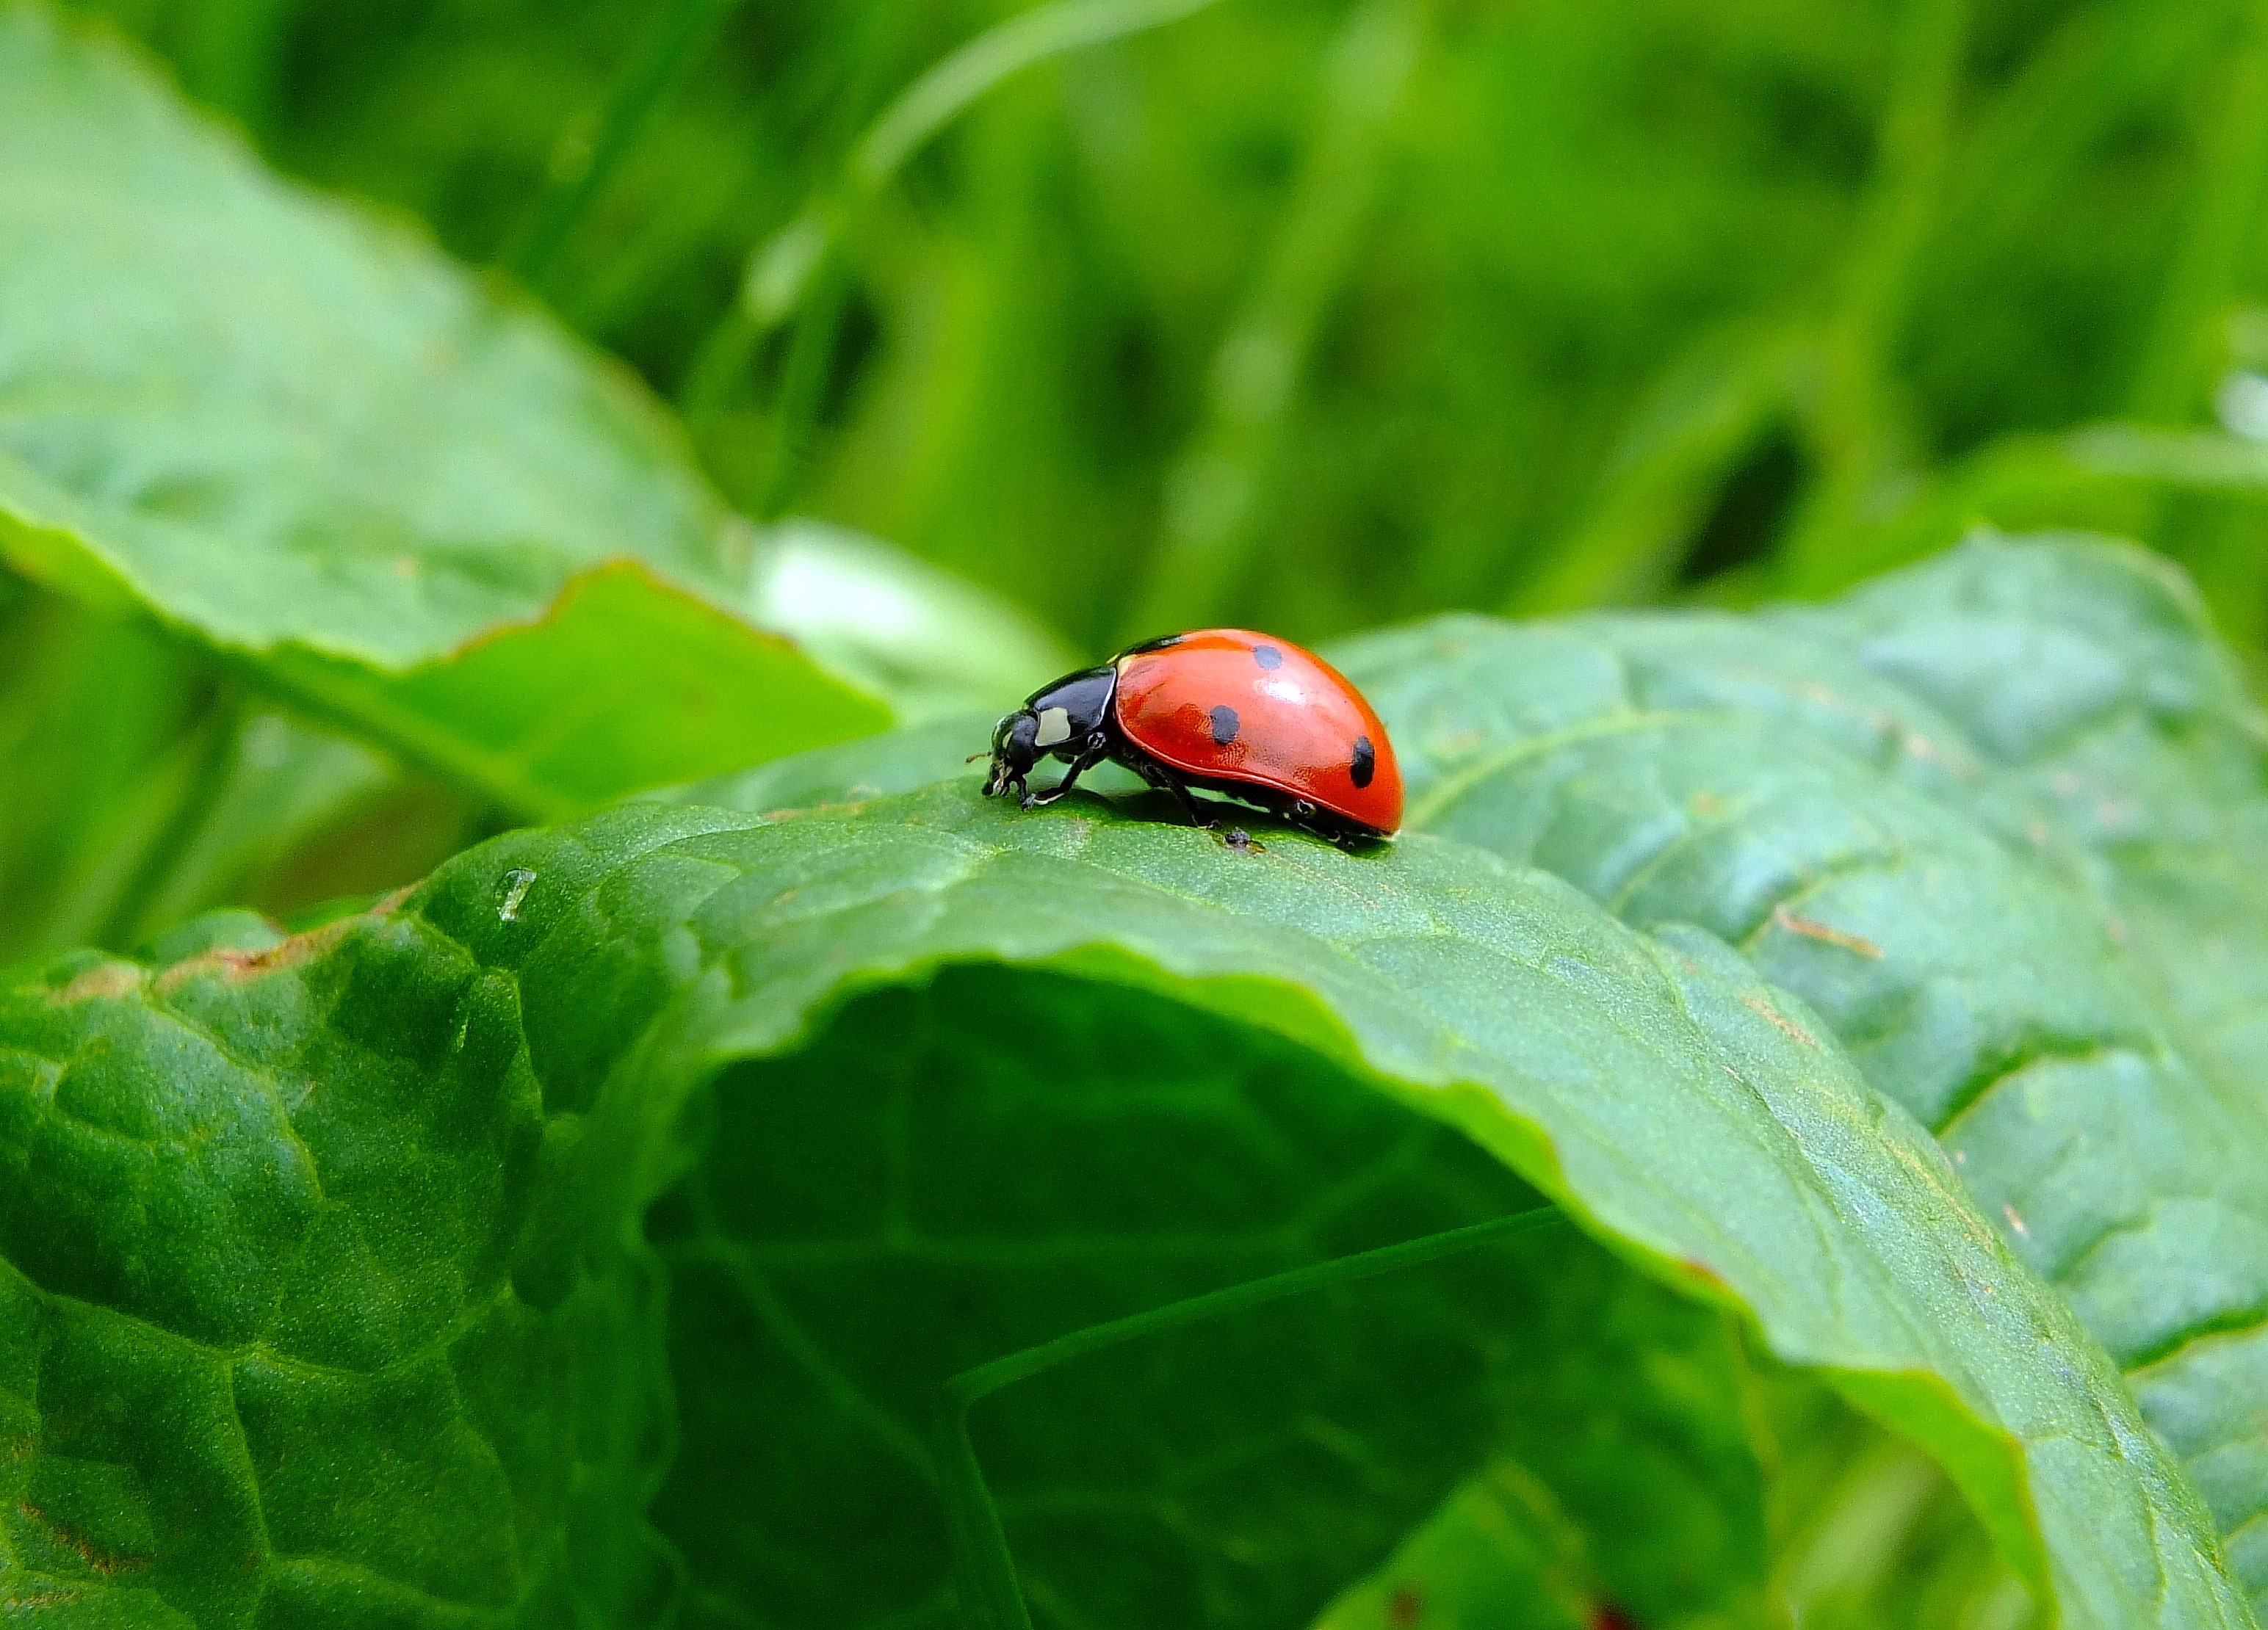
nature, leaf, flower, green, insect, macro, fauna, ladybird, invertebrate, close up, animals, naturaleza, beetle, ggl1, gaby1, xovesphoto, animales, gphoto, fujifilmxs1, macro photography, leaf beetle